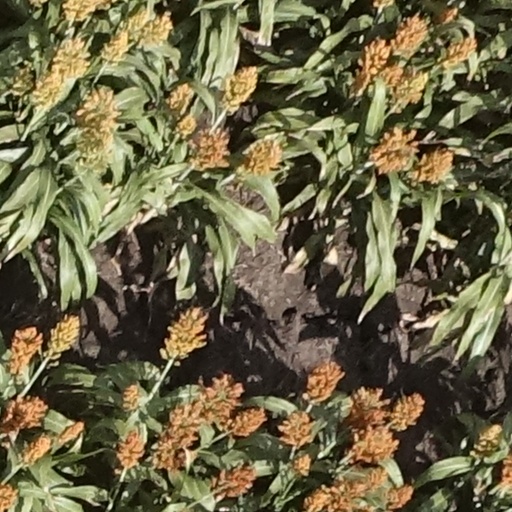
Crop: sorghum